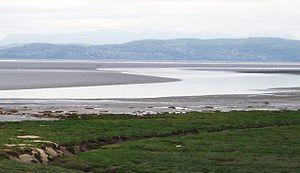
Cette liste de sites Ramsar en Angleterre comprend des zones humides considérées comme ayant une importance internationale au regard de la Convention de Ramsar. L'Angleterre compte actuellement 71 sites désignés « zones humides d'importance internationale ».